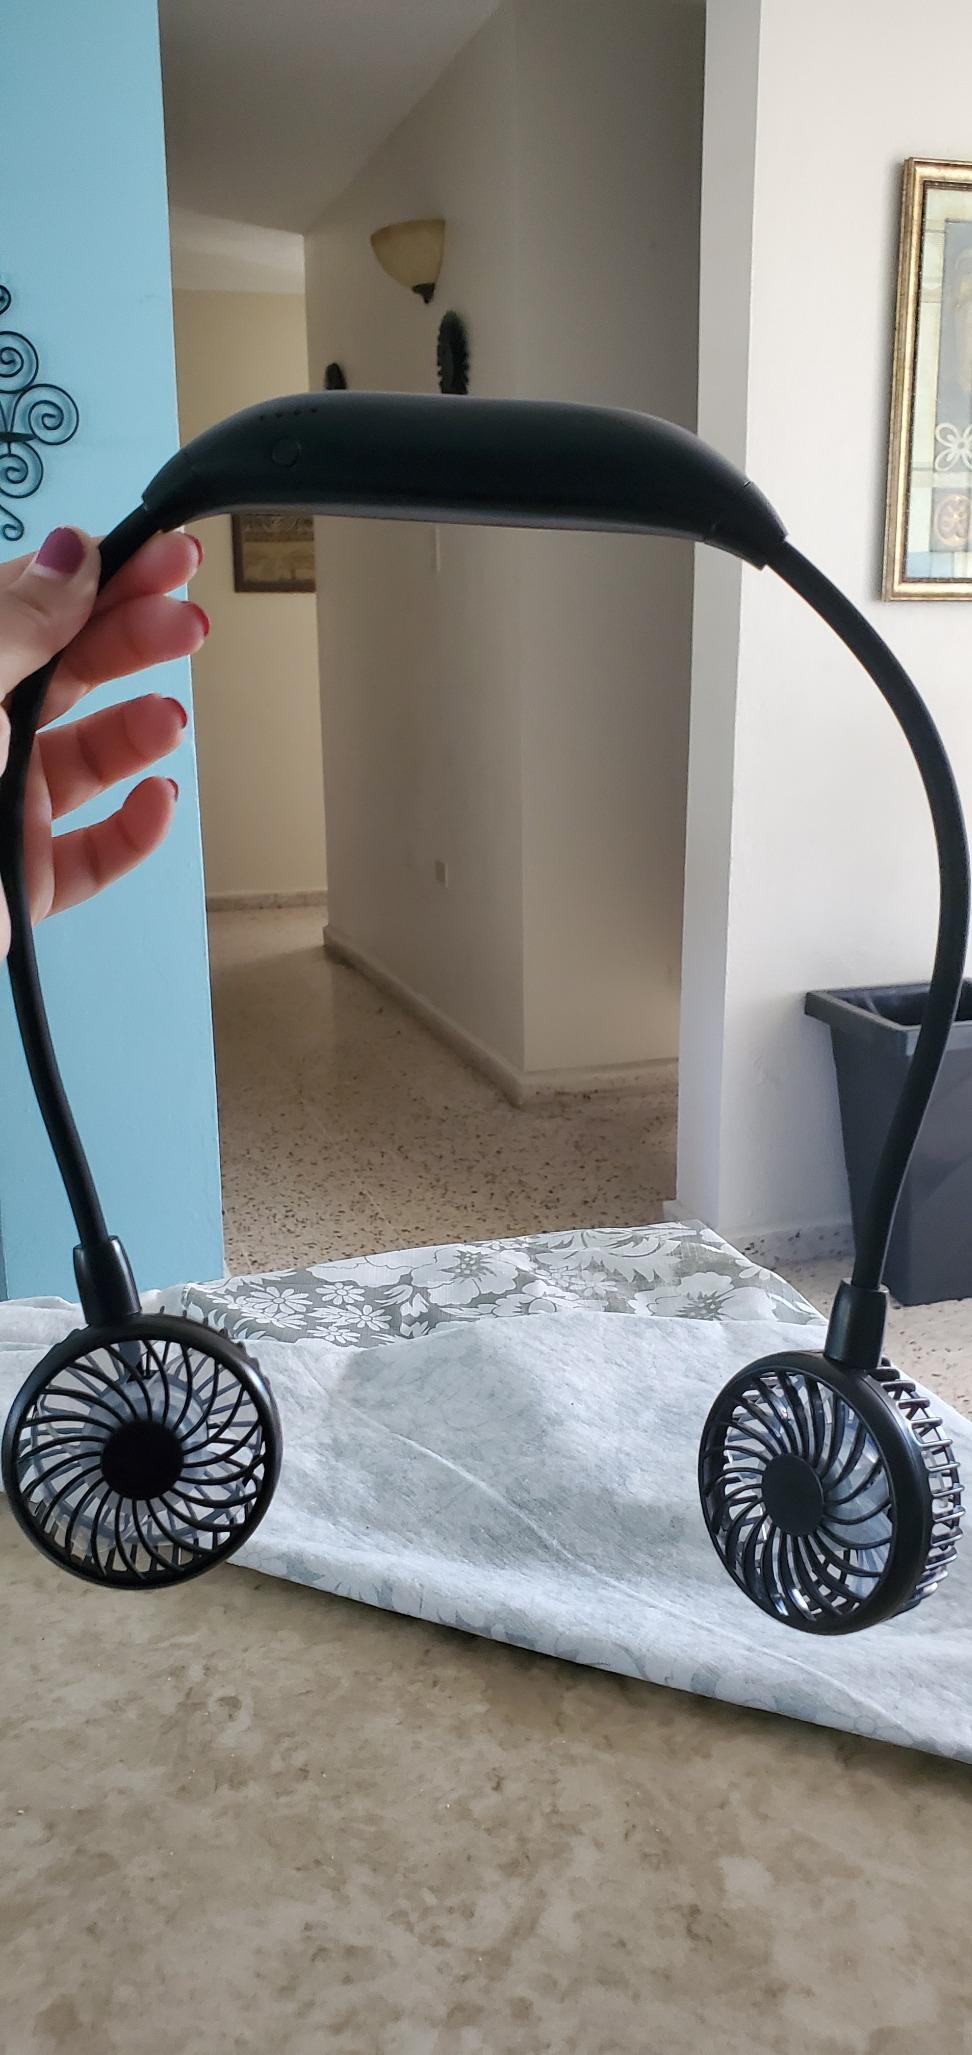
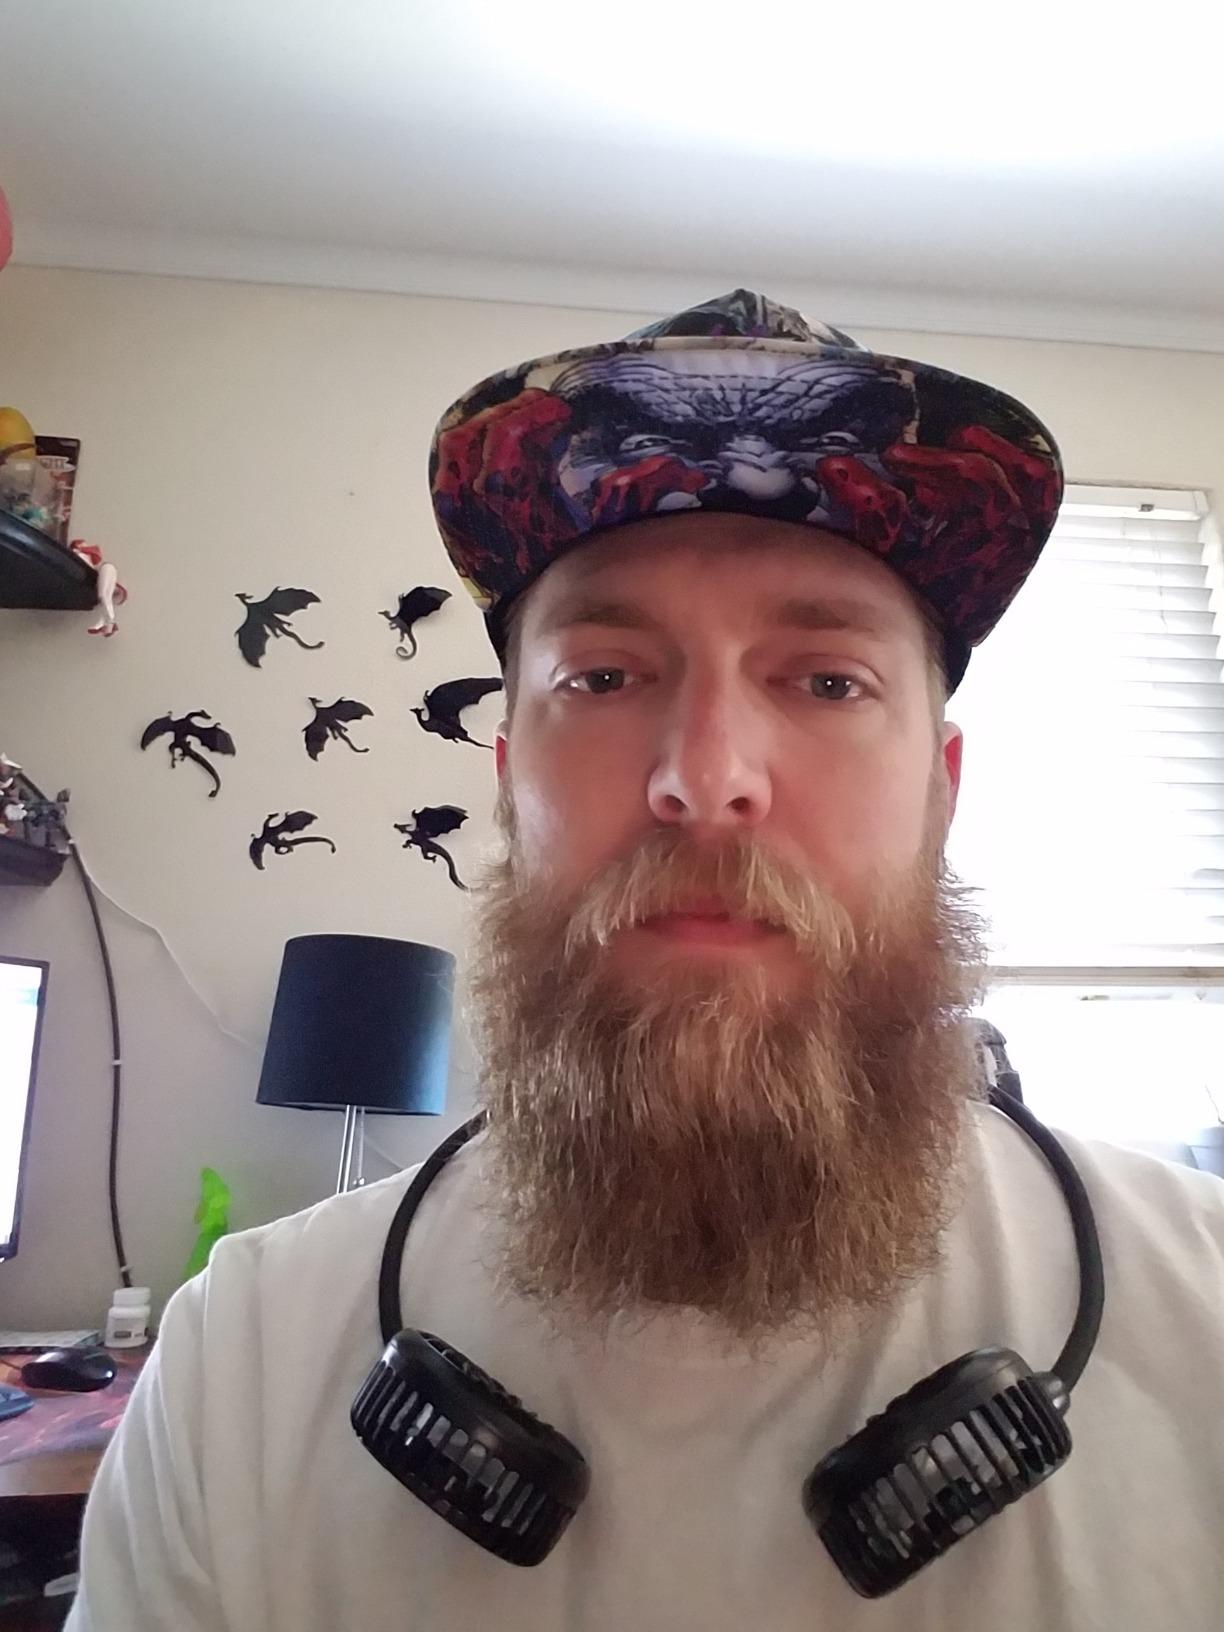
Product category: fan
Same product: yes